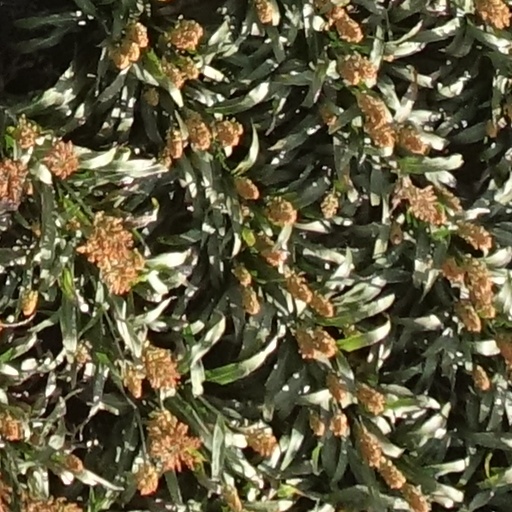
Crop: sorghum